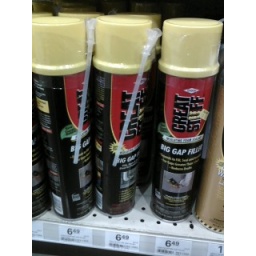
I wish every wall in my house was piped full of this stuff.